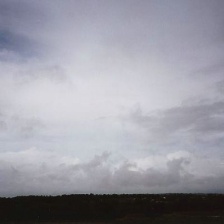
Cloud type: Nimbostratus